Consumption (economics)

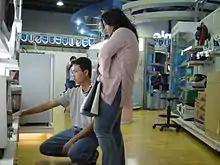
People buying home electronics at a shopping mall in Jakarta, Indonesia

Consumption refers to the use of resources to fulfill present needs and desires. It is seen in contrast to investing, which is spending for acquisition of "future" income. Consumption is a major concept in economics and is also studied in many other social sciences.